Walkman effect

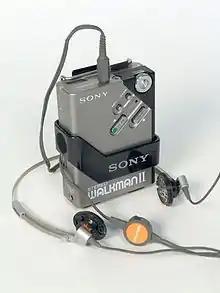
Walkman II player from 1982

The Walkman effect is the way music listened to via headphones grants the listener more control over their environment. The term was coined by Shuhei Hosokawa, a professor at the International Research Center for Japanese Studies, in an article published in "Popular Music" in 1984. While the term was named after the dominant portable music technology of the time, the Sony Walkman, it generically applies all portable headphone-capable devices. It has been cited numerous times to refer to similar products released later, such as portable media players (including the Apple iPod), smartphones with Bluetooth headphones, etc.